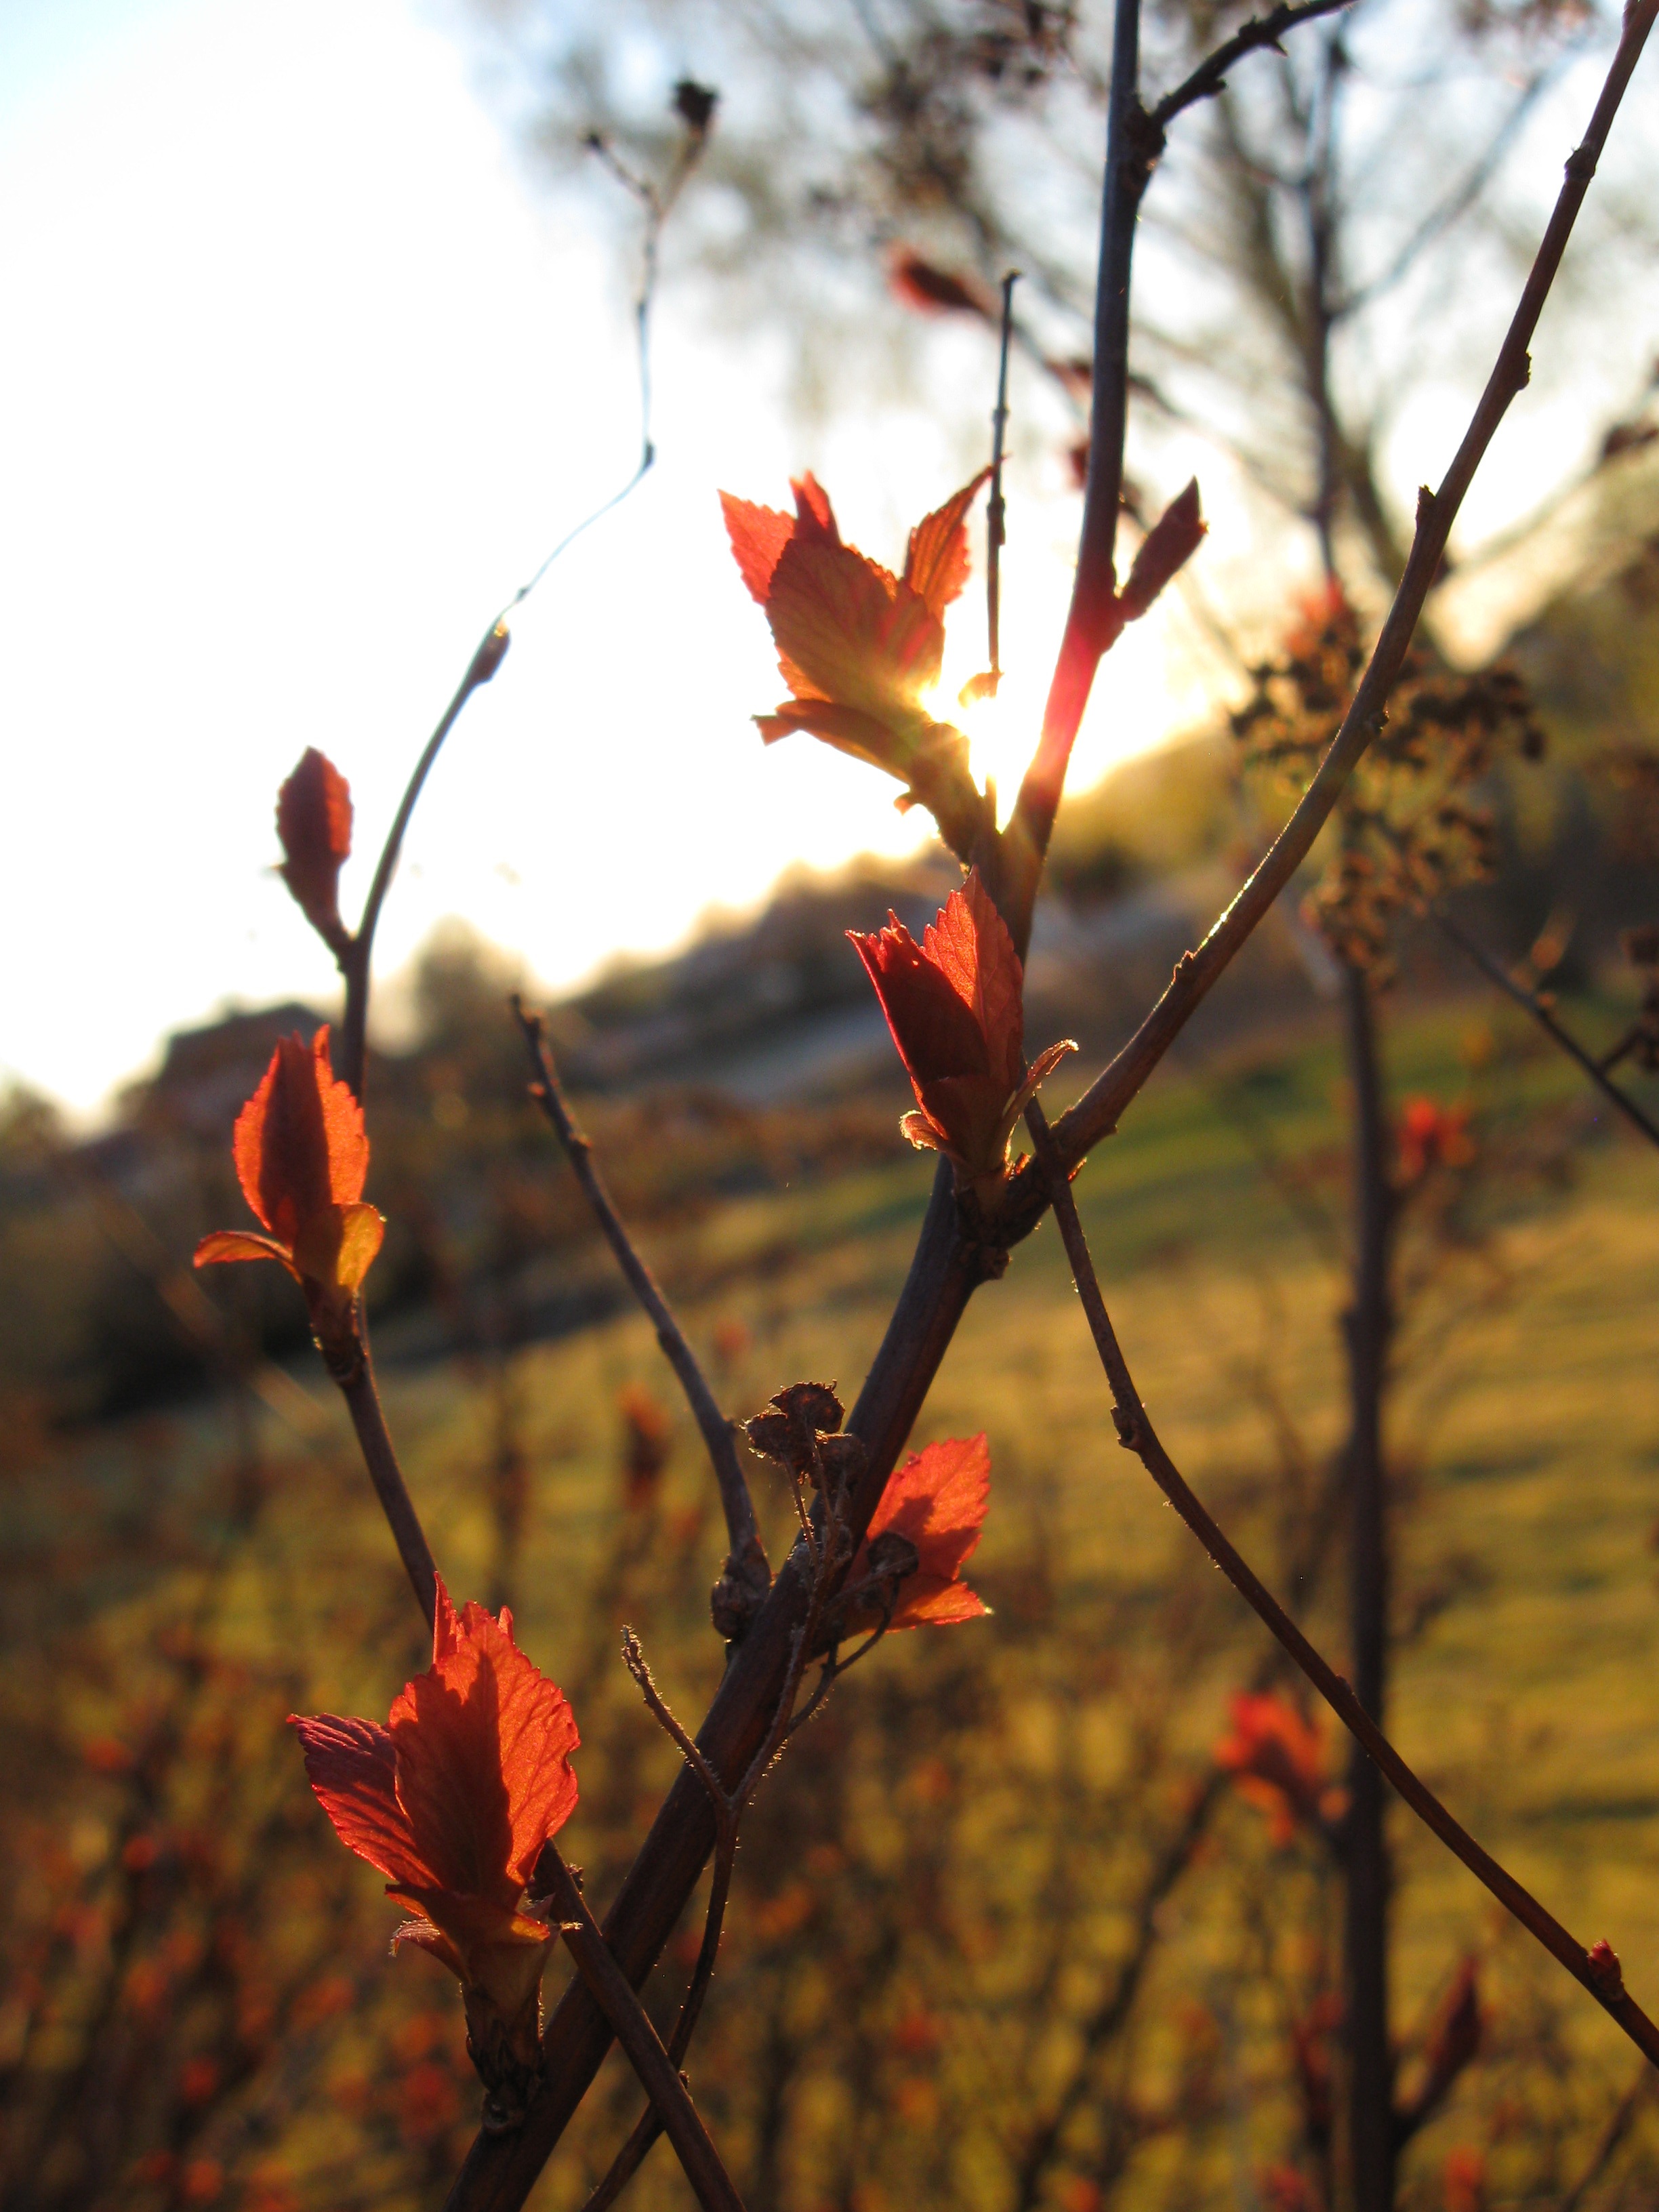
tree, nature, branch, blossom, plant, sun, sunset, sunlight, morning, leaf, flower, spring, red, natural, autumn, botany, flora, season, wildflower, macro photography, plant stem